Molly Moon and the Incredible Book of Hypnotism

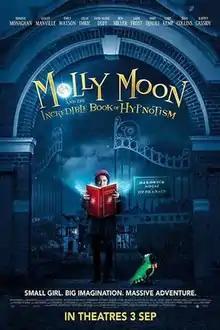
Theatrical release poster

Molly Moon and the Incredible Book of Hypnotism is a 2015 British fantasy film directed by Christopher N. Rowley and starring Dominic Monaghan, Lesley Manville, Emily Watson, Joan Collins and Raffey Cassidy. It is based on Georgia Byng's 2002 novel "Molly Moon's Incredible Book of Hypnotism".